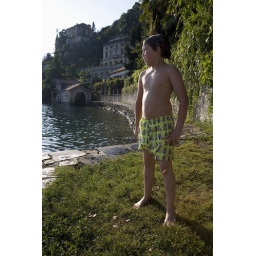
Ricky, the photographer's son at a place in lake Orta where we like to swim